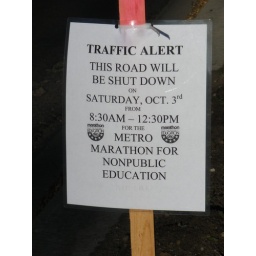
but the Metro Marathon for Nonpublic Education is on Saturdayseen on the river road in Minneapolis